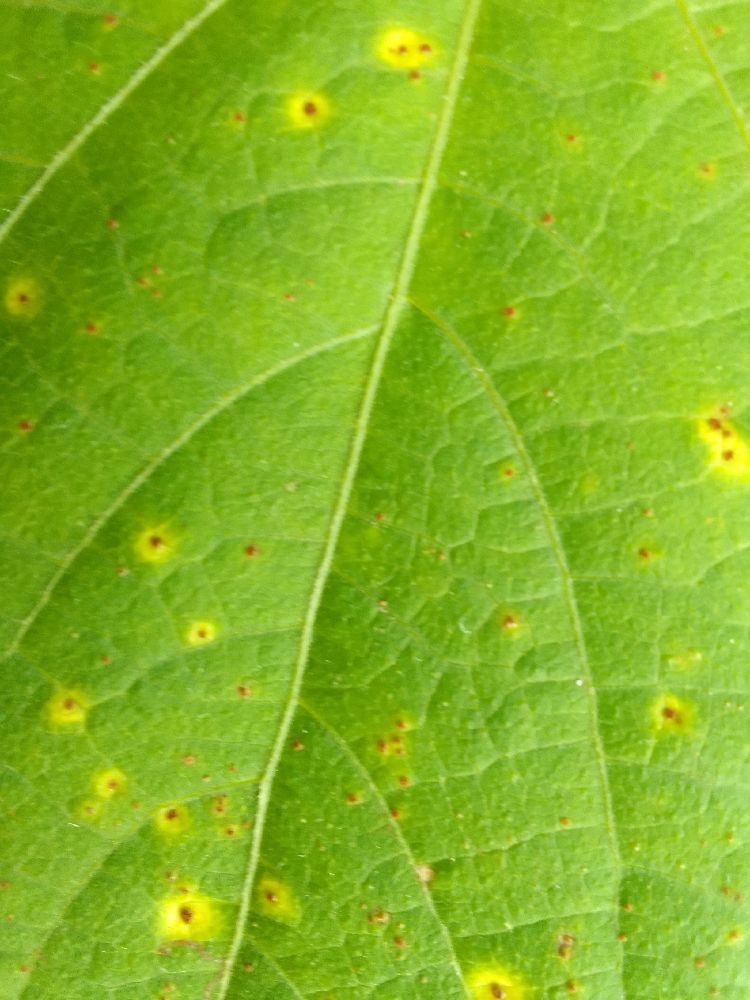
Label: rust